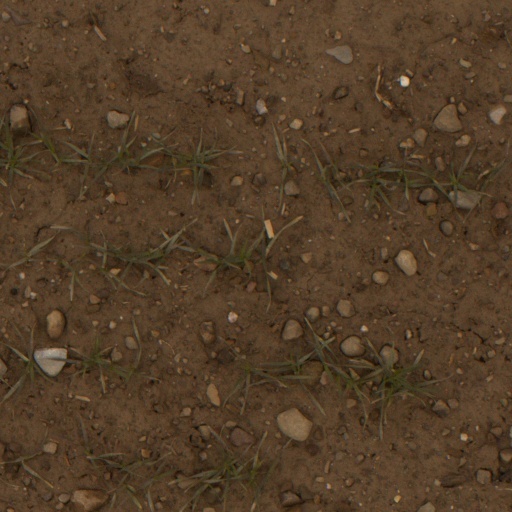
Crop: wheat